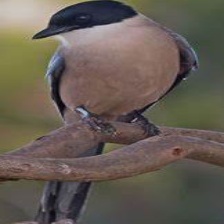
Species: IBERIAN MAGPIE
Scientific name: CYANOPICA COOKI
ImageNet parent category: magpie